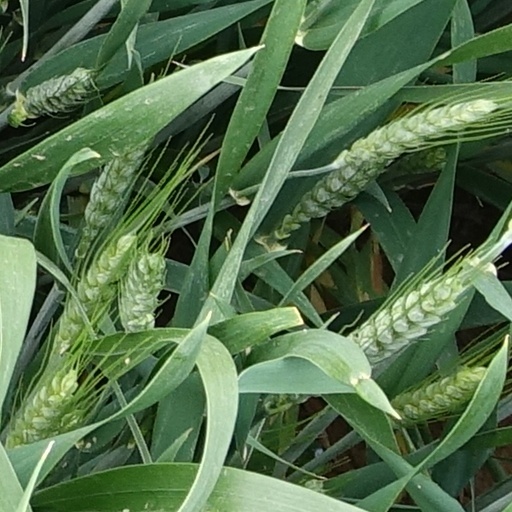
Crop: wheat